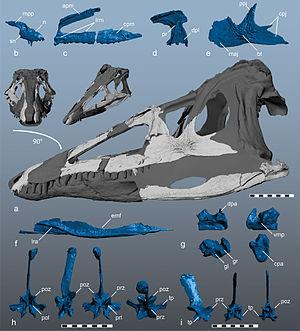
Carnufex est un genre éteint de crocodylomorphes du début du Trias supérieur de Caroline du Nord. L'espèce type et seule espèce Carnufex caroliensis a été décrite en 2015 par Lindsay Zanno et ses collègues.